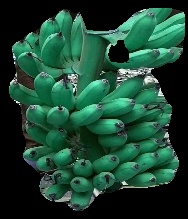
Variety: rasbale
Grade: grade1